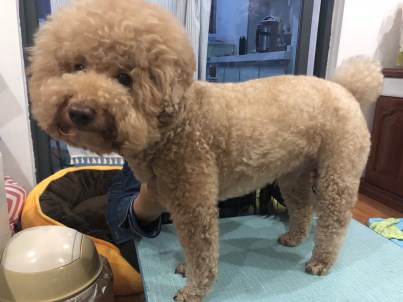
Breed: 7449-n000128-teddy